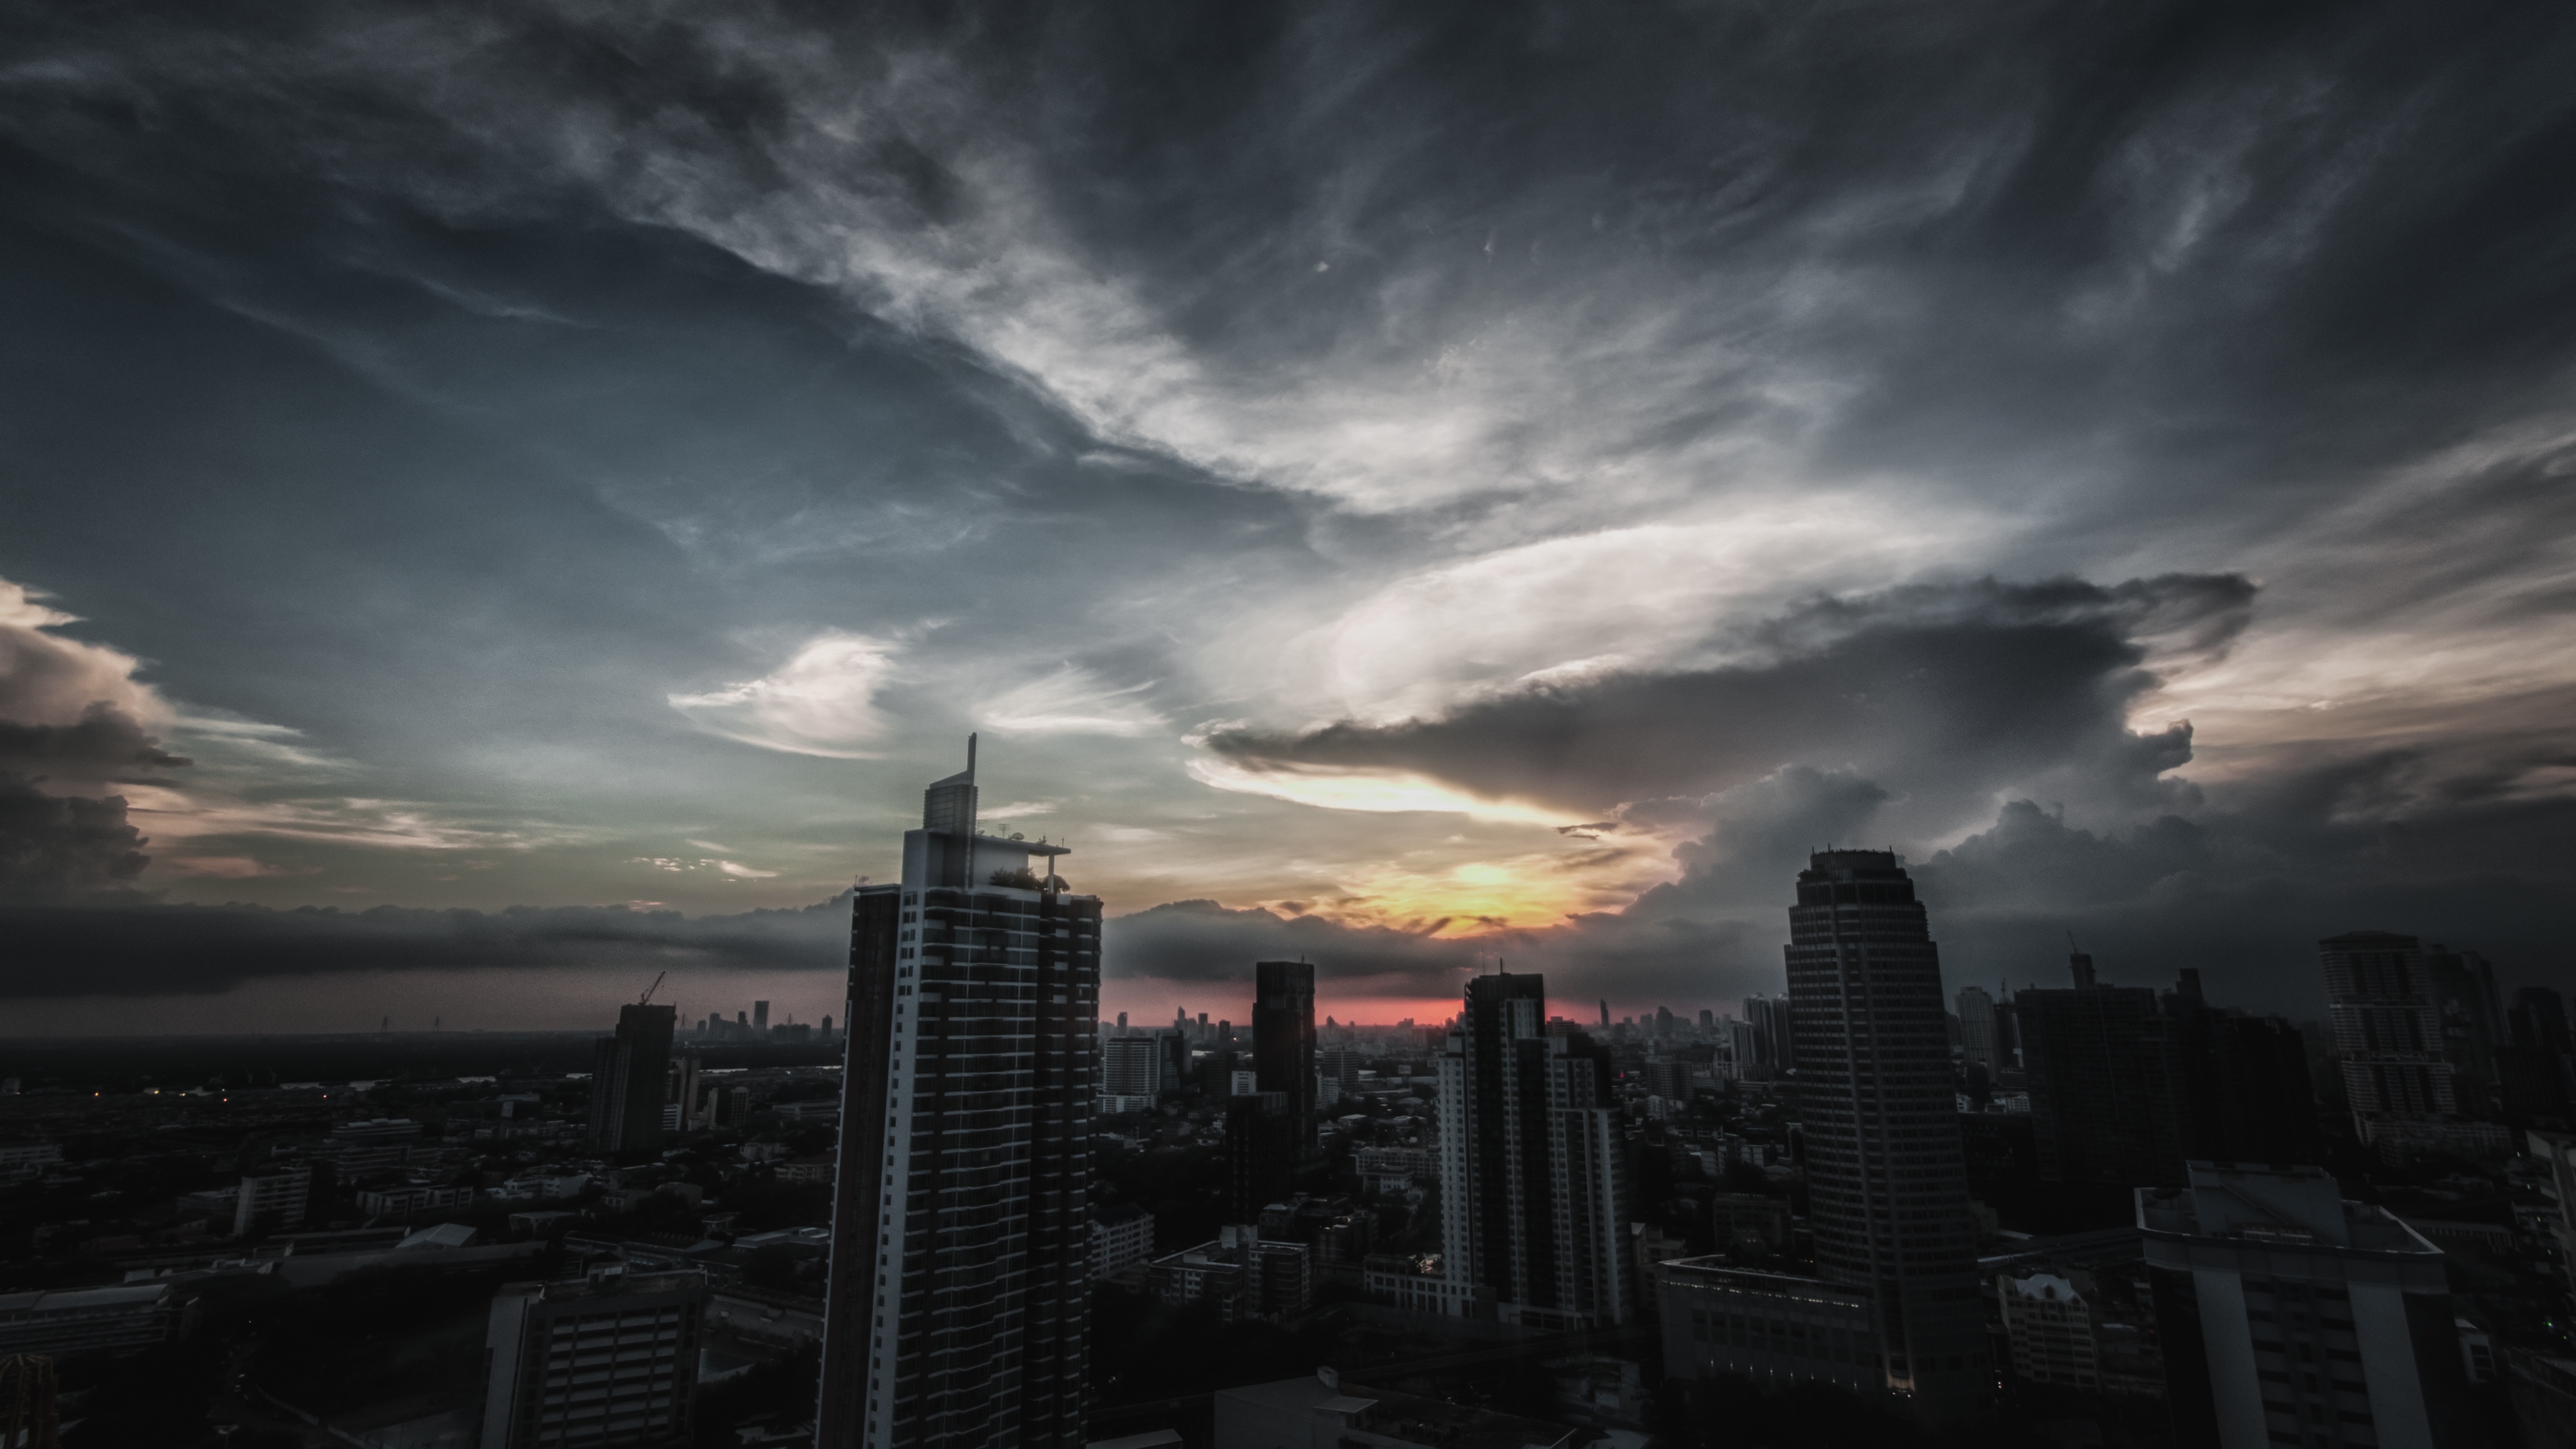
horizon, cloud, sky, sunset, skyline, night, building, dawn, city, atmosphere, skyscraper, cityscape, dusk, evening, weather, storm, darkness, thunder, thunderstorm, meteorological phenomenon, atmospheric phenomenon, atmosphere of earth